Berluti

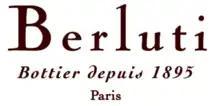
Logo until 2018

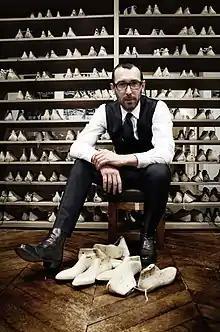
Alessandro Sartori was Berluti's creative director for 5 years, overseeing its first clothing collections

Berluti was founded in 1895 by Italian Alessandro Berluti, and later run by Olga Squeri, also known as Olga Berluti. The LVMH group acquired Berluti in 1993. In 2012, Berluti acquired Paris tailor house Arnys and launched its first prêt-à-porter menswear collections.